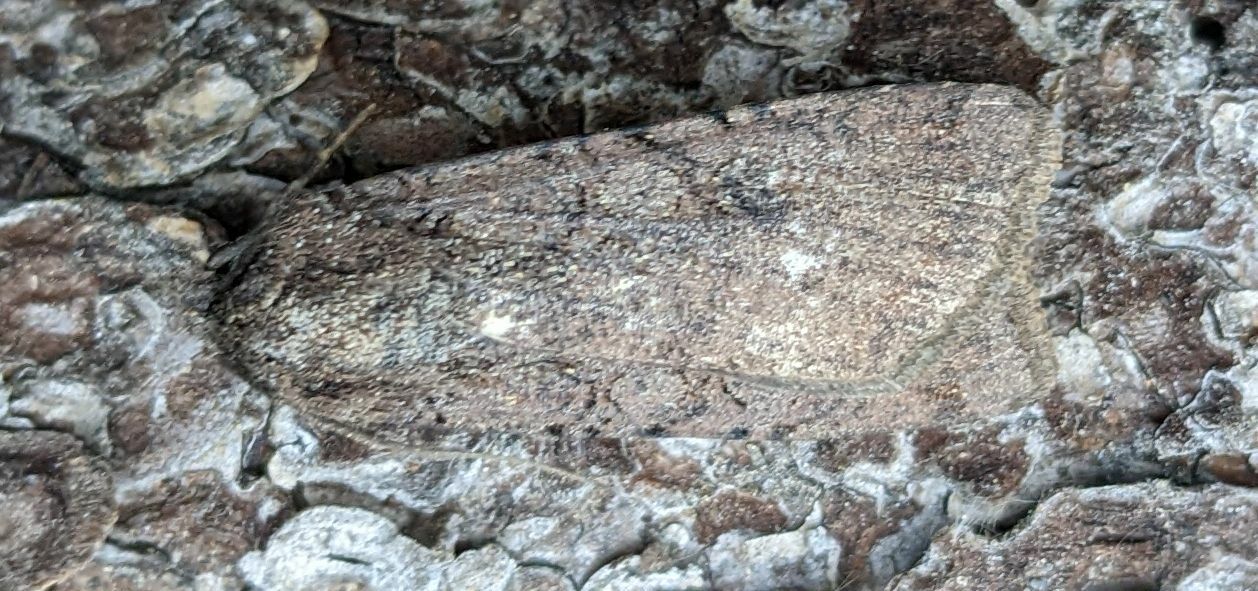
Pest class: cutworms